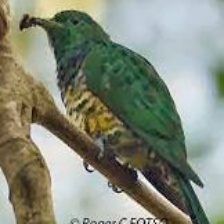
Species: AFRICAN EMERALD CUCKOO
Scientific name: CHRYSOCOCCYX CUPREUS